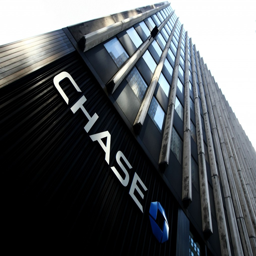
the logo on a building